Bill Casey

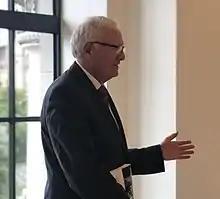
Bill Casey conducting an interview, 2018.

Casey was born in Amherst, Nova Scotia. He was a car salesman and stockbroker before going into politics. He was first elected, as a member of the Progressive Conservative Party of Canada, to represent the riding of Cumberland—Colchester in the 1988 election. In common with almost every other PC Member of Parliament (MP) in the 1993 election he lost his seat, in his case being defeated by Liberal candidate Dianne Brushett.